Alejandro Fernández

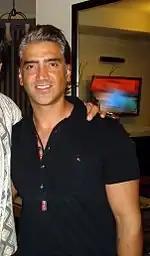
Alejandro Fernández is part of a notable family of Mariachi composers

Fernández studied to become an architect, but turned to singing in 1991 with the encouragement of his father. He is the youngest son of his family. He has two older brothers, Vicente, Jr., and Gerardo, and a sister, Alejandra. He and his brothers are known in Mexico as "Los tres potrillos" (The three colts).